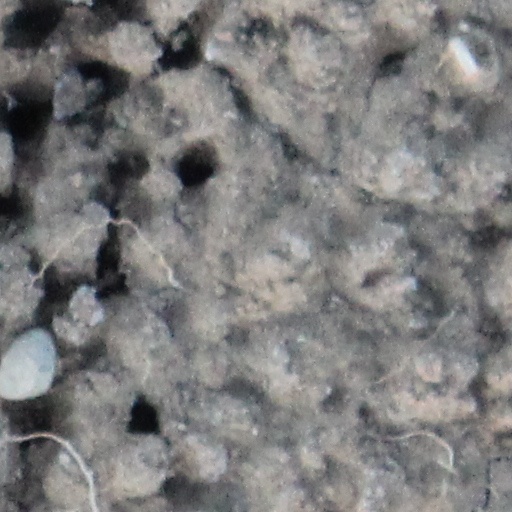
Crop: wheat